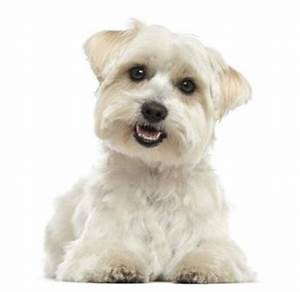
Label: cane